Eiji Kawashima

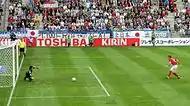
Kawashima saving a penalty from Frank Lampard in the international friendly between Japan and England in Graz, Austria on 30 May 2010.

Kawashima represented the Japan U20 side impressing in the AFC Youth Championship and being named Goalkeeper of the Tournament despite losing 1–0 to South Korea U20 in the final.